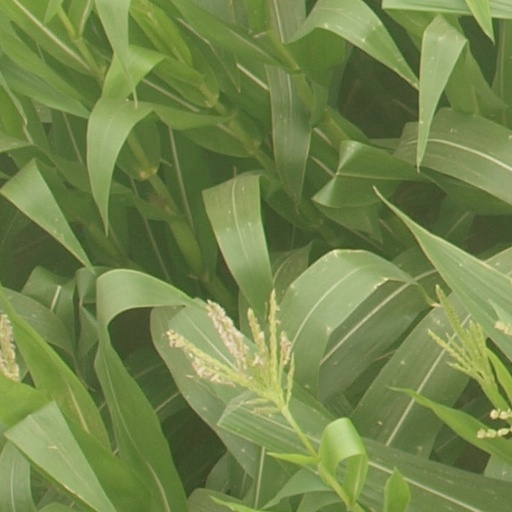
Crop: maize; corn